Tarnation (2003 film)

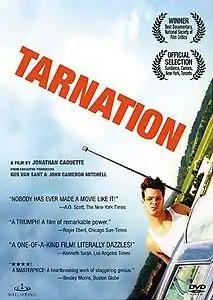
Theatrical release poster

Tarnation is a 2003 American documentary film essay by Jonathan Caouette.